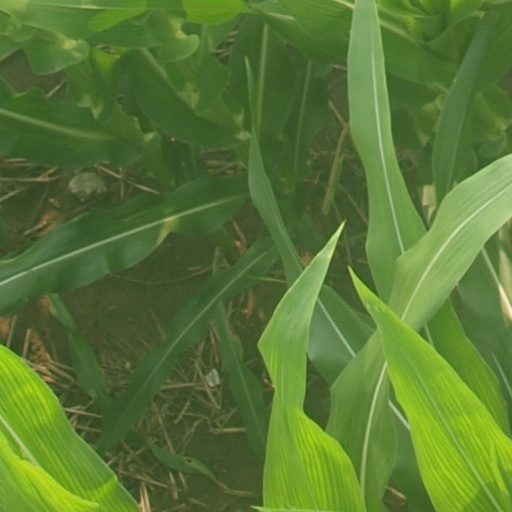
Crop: maize; corn